Date Movie

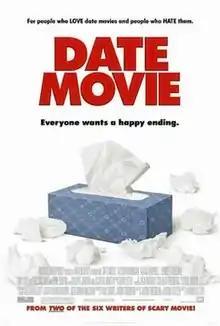
Theatrical release poster

Date Movie is a 2006 American romantic comedy parody film written by Jason Friedberg and Aaron Seltzer, directed by Seltzer, and produced by Paul Schiff and Friedberg. It stars Alyson Hannigan, Adam Campbell, Sophie Monk, Tony Cox, Jennifer Coolidge, Eddie Griffin, and Fred Willard. It is a parody of the romantic comedy film genre, and mostly references "My Big Fat Greek Wedding," "Meet the Fockers", "Hitch", "Legally Blonde", and "Bridget Jones's Diary".